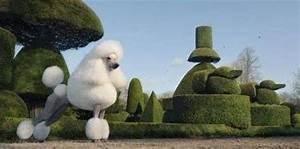
dog